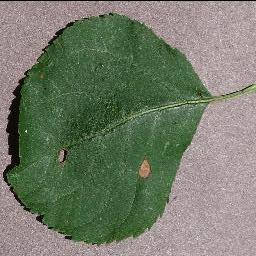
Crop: apple
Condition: black_rot